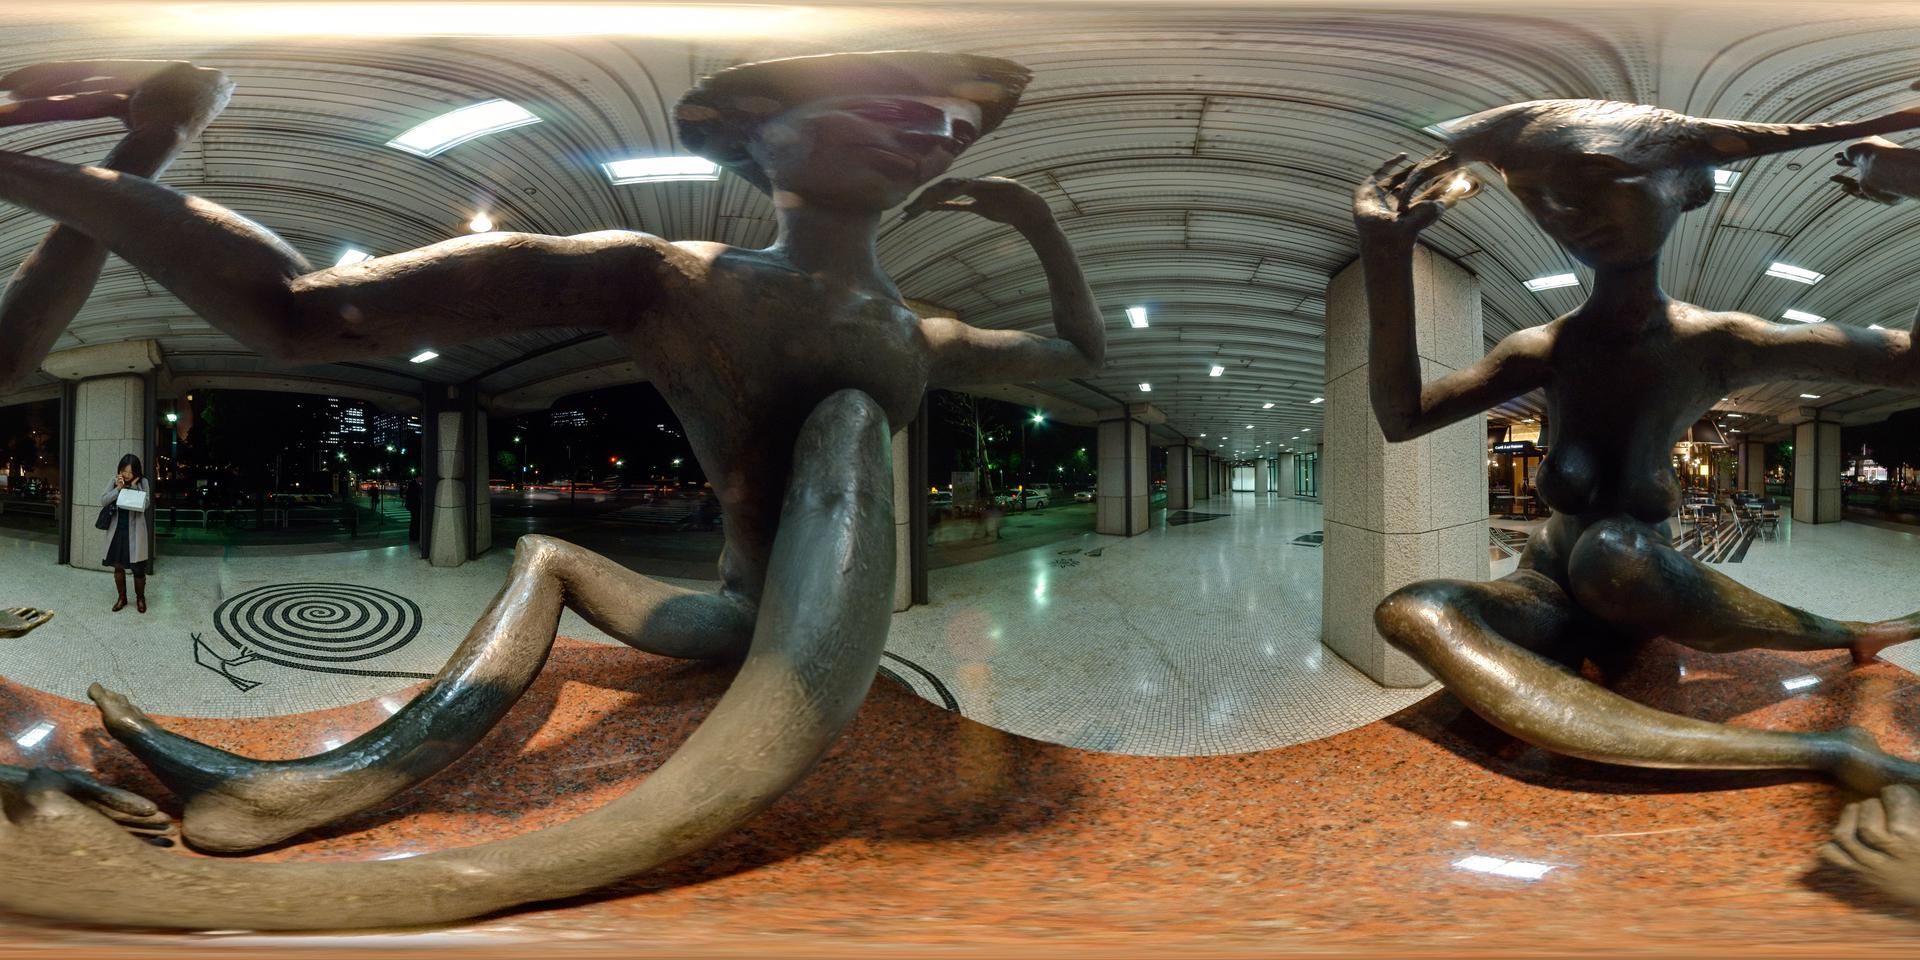
Referred object: the woman in a gray coat holding a white bag

Referred object: the bronze seated female statue